László Willinger

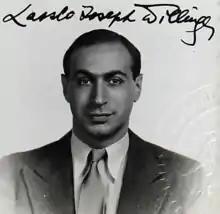
Willinger portrait from 1938

László Josef Willinger (16 April 1909 – 8 August 1989) was a Jewish-German photographer who later became based in the United States. He is best known for his portrait photography of film stars and celebrities, a career he began in 1937.